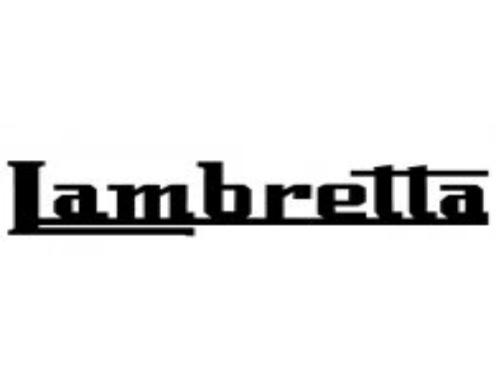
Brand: lambretta
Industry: Transportation